76th Academy Awards

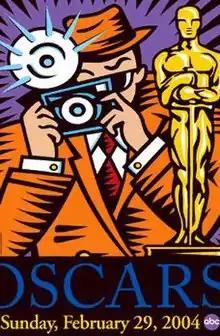
Official poster

The 76th Academy Awards ceremony, presented by the Academy of Motion Picture Arts and Sciences (AMPAS), honored the best films of 2003 and took place on February 29, 2004, at the Kodak Theatre in Hollywood, Los Angeles. During the ceremony, AMPAS presented Academy Awards (commonly referred to as Oscars) in 24 categories. The ceremony, televised in the United States by ABC, was produced by Joe Roth and was directed by Louis J. Horvitz. Actor Billy Crystal hosted for the eighth time. He first presided over the 62nd ceremony held in 1990 and had last hosted the 72nd ceremony held in 2000. Two weeks earlier in a ceremony at The Ritz-Carlton Huntington Hotel & Spa in Pasadena, California held on February 14, the Academy Awards for Technical Achievement were presented by host Jennifer Garner.